Sagara Sanosuke

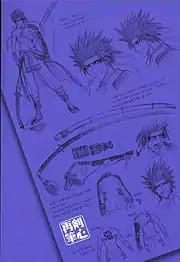
Redesign of Sanosuke in the "kanzenban" series.

In July 2006, the Japanese publishers of "Rurouni Kenshin" released the "kanzenban" edition. In the fifth "kanzenban", Watsuki redesigned the character of Sanosuke in a draft version. To emphasize his hate of the Meiji Government, Watsuki drew the Japanese kanji for on the back of Sanosuke's jacket in the original series, but on the kanzenban redesign, the tattoo is located inside his clothes. Unlike in the manga where Sanosuke uses an oversized zanbatō as a weapon, Watsuki gave him a more historically authentic zanbatō; a sword notably thinner and longer in design. He also gave him an armor-like cloth to make him look more as a warrior.